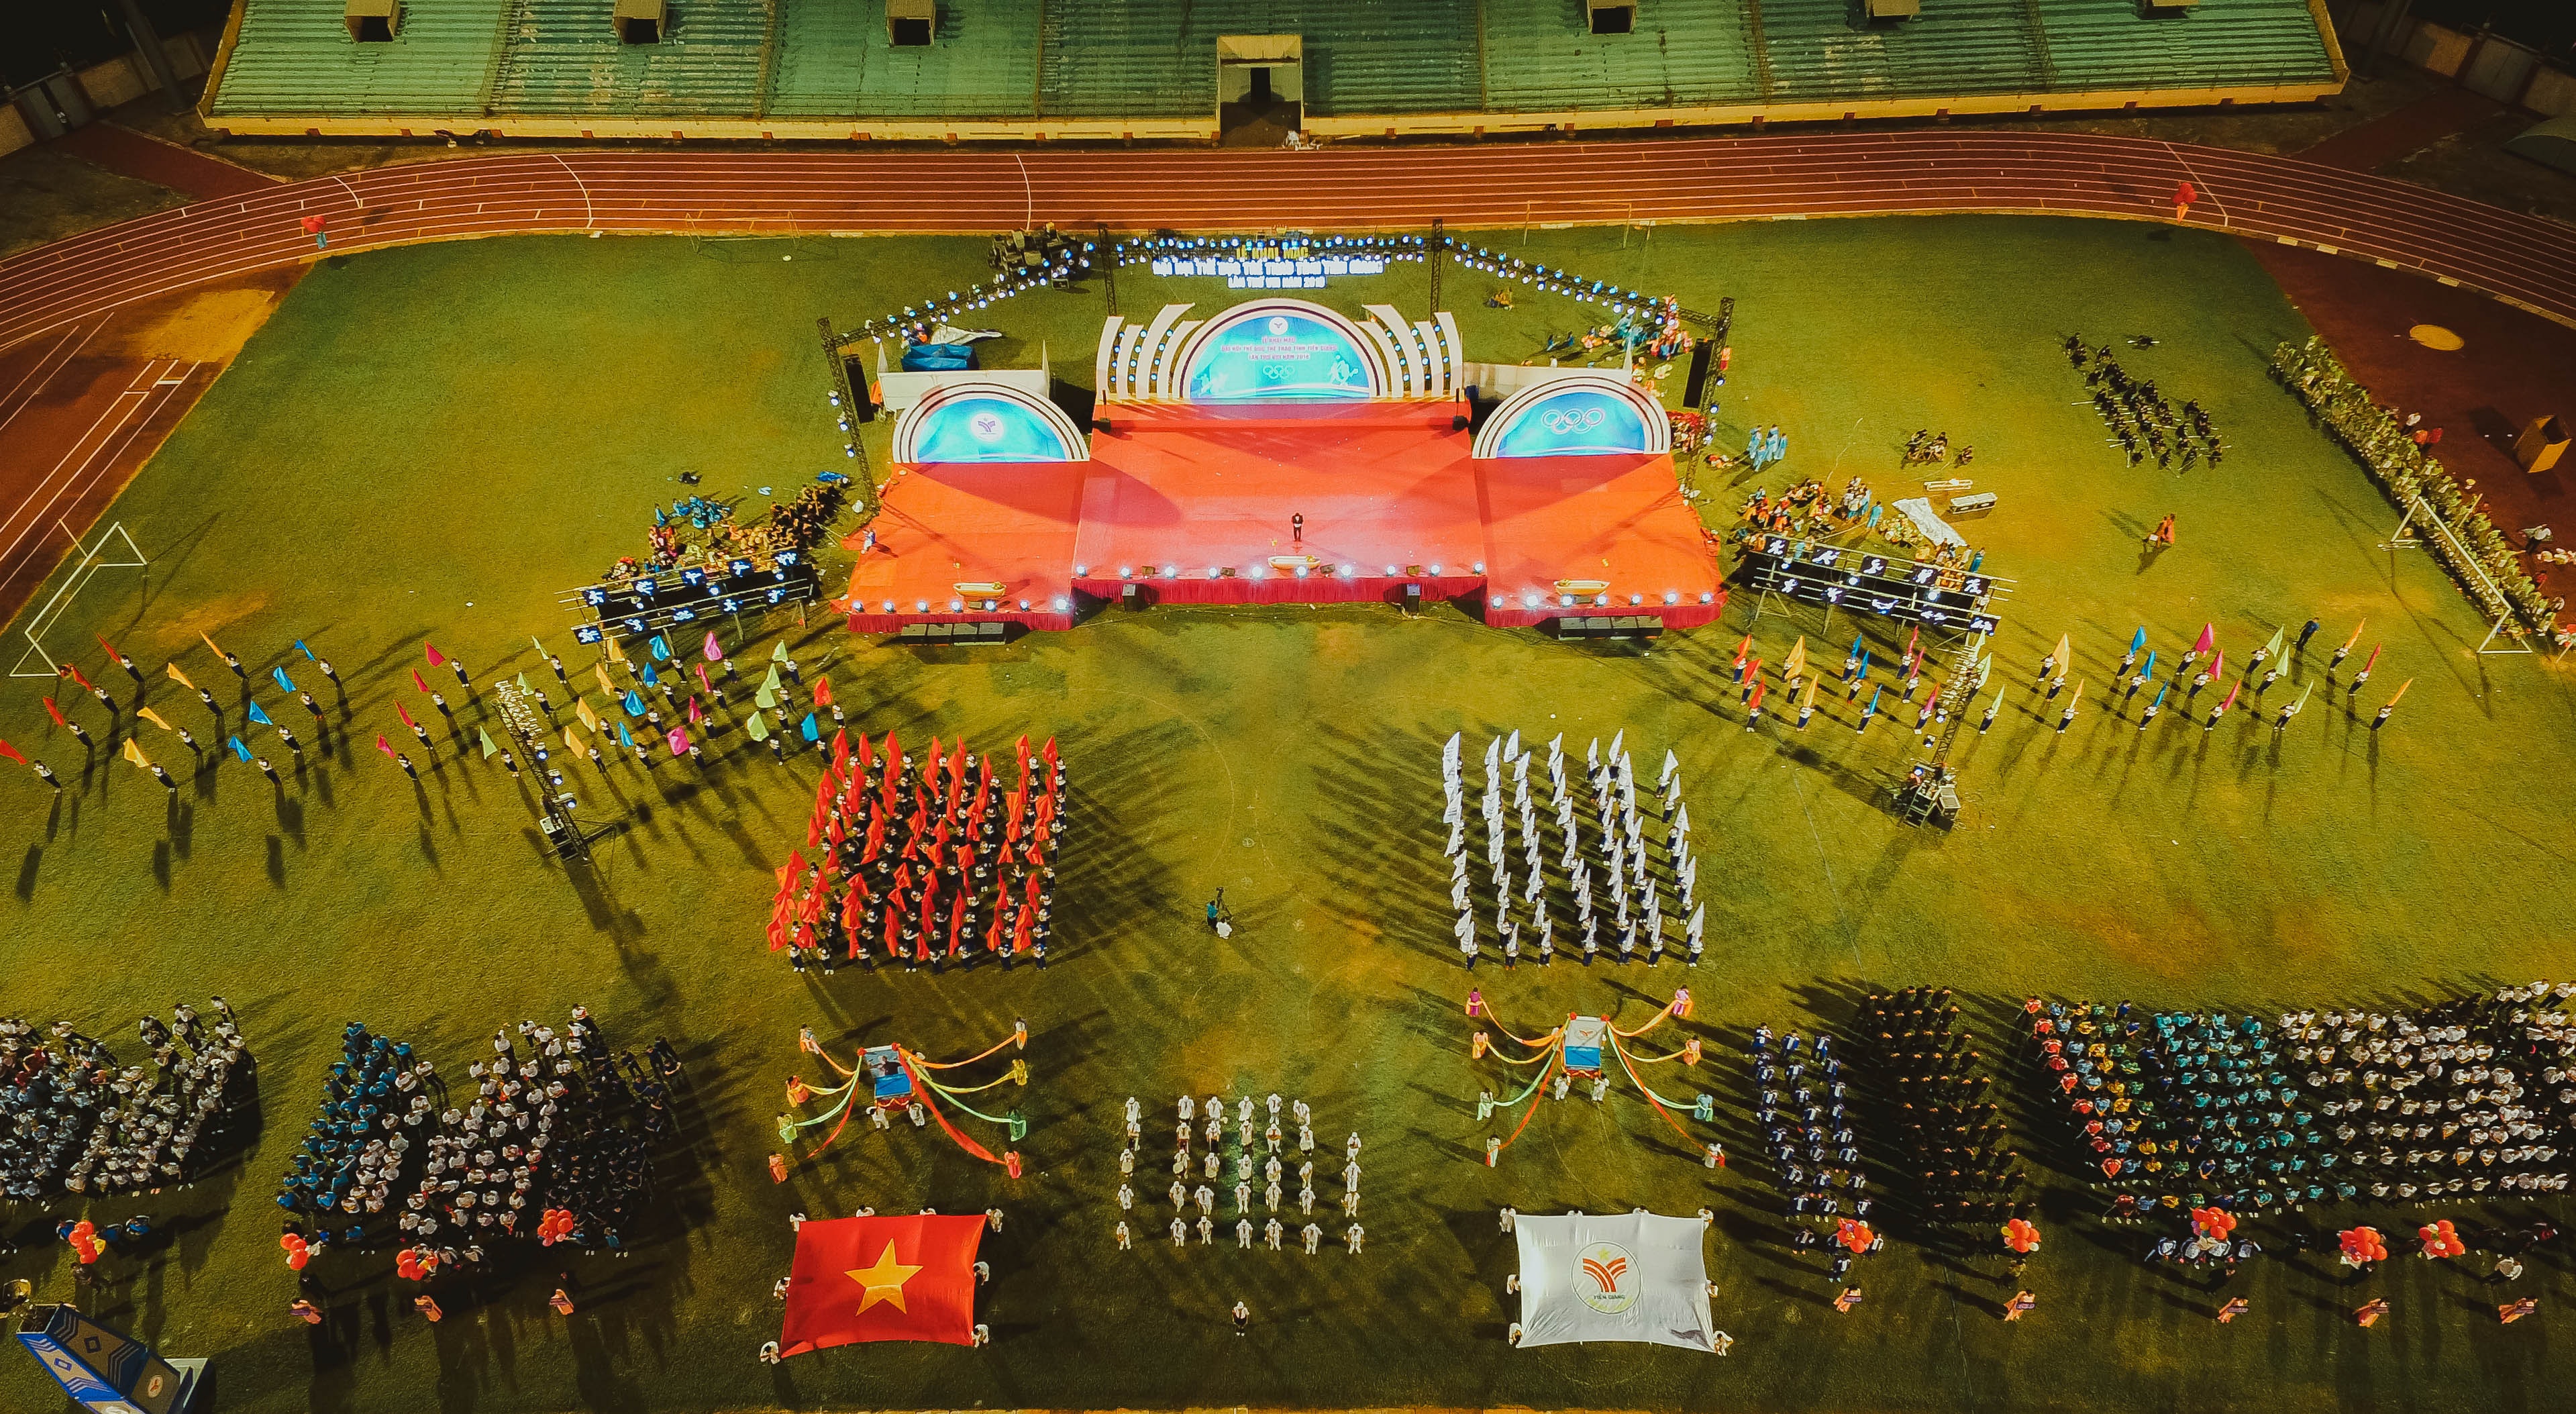
games, sport venue, world, stadium, art